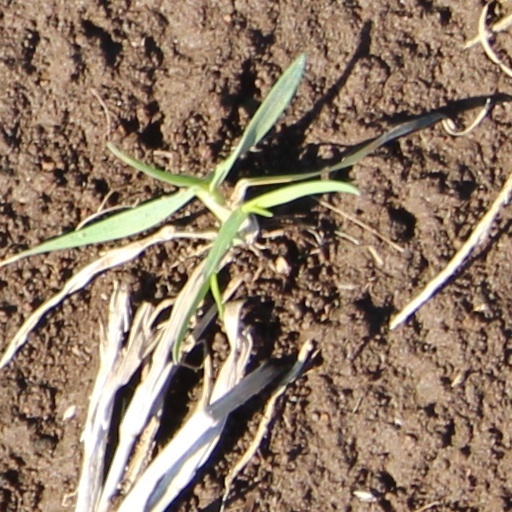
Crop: wheat